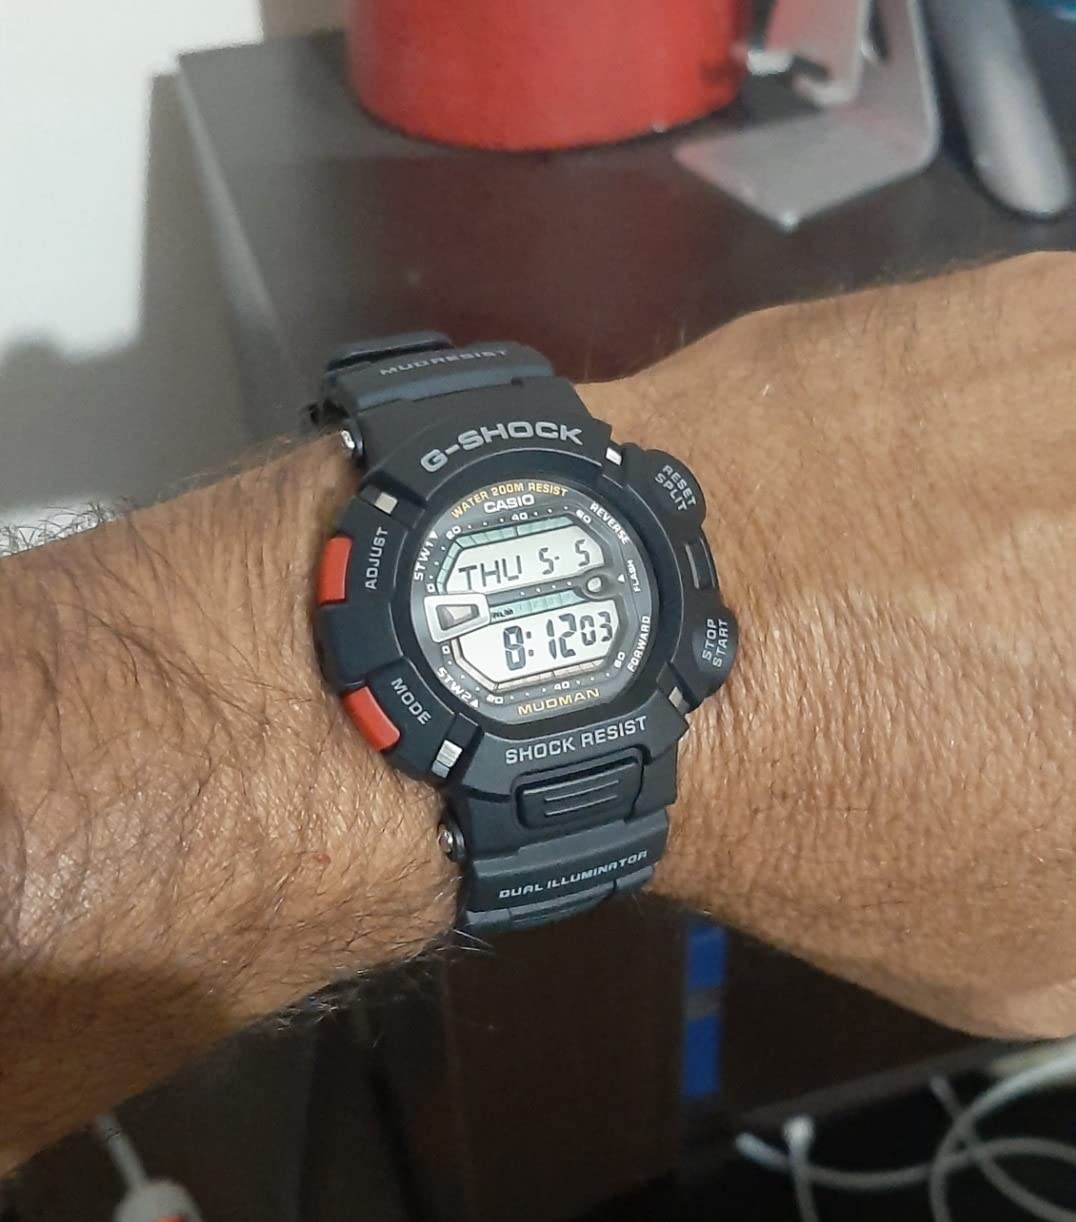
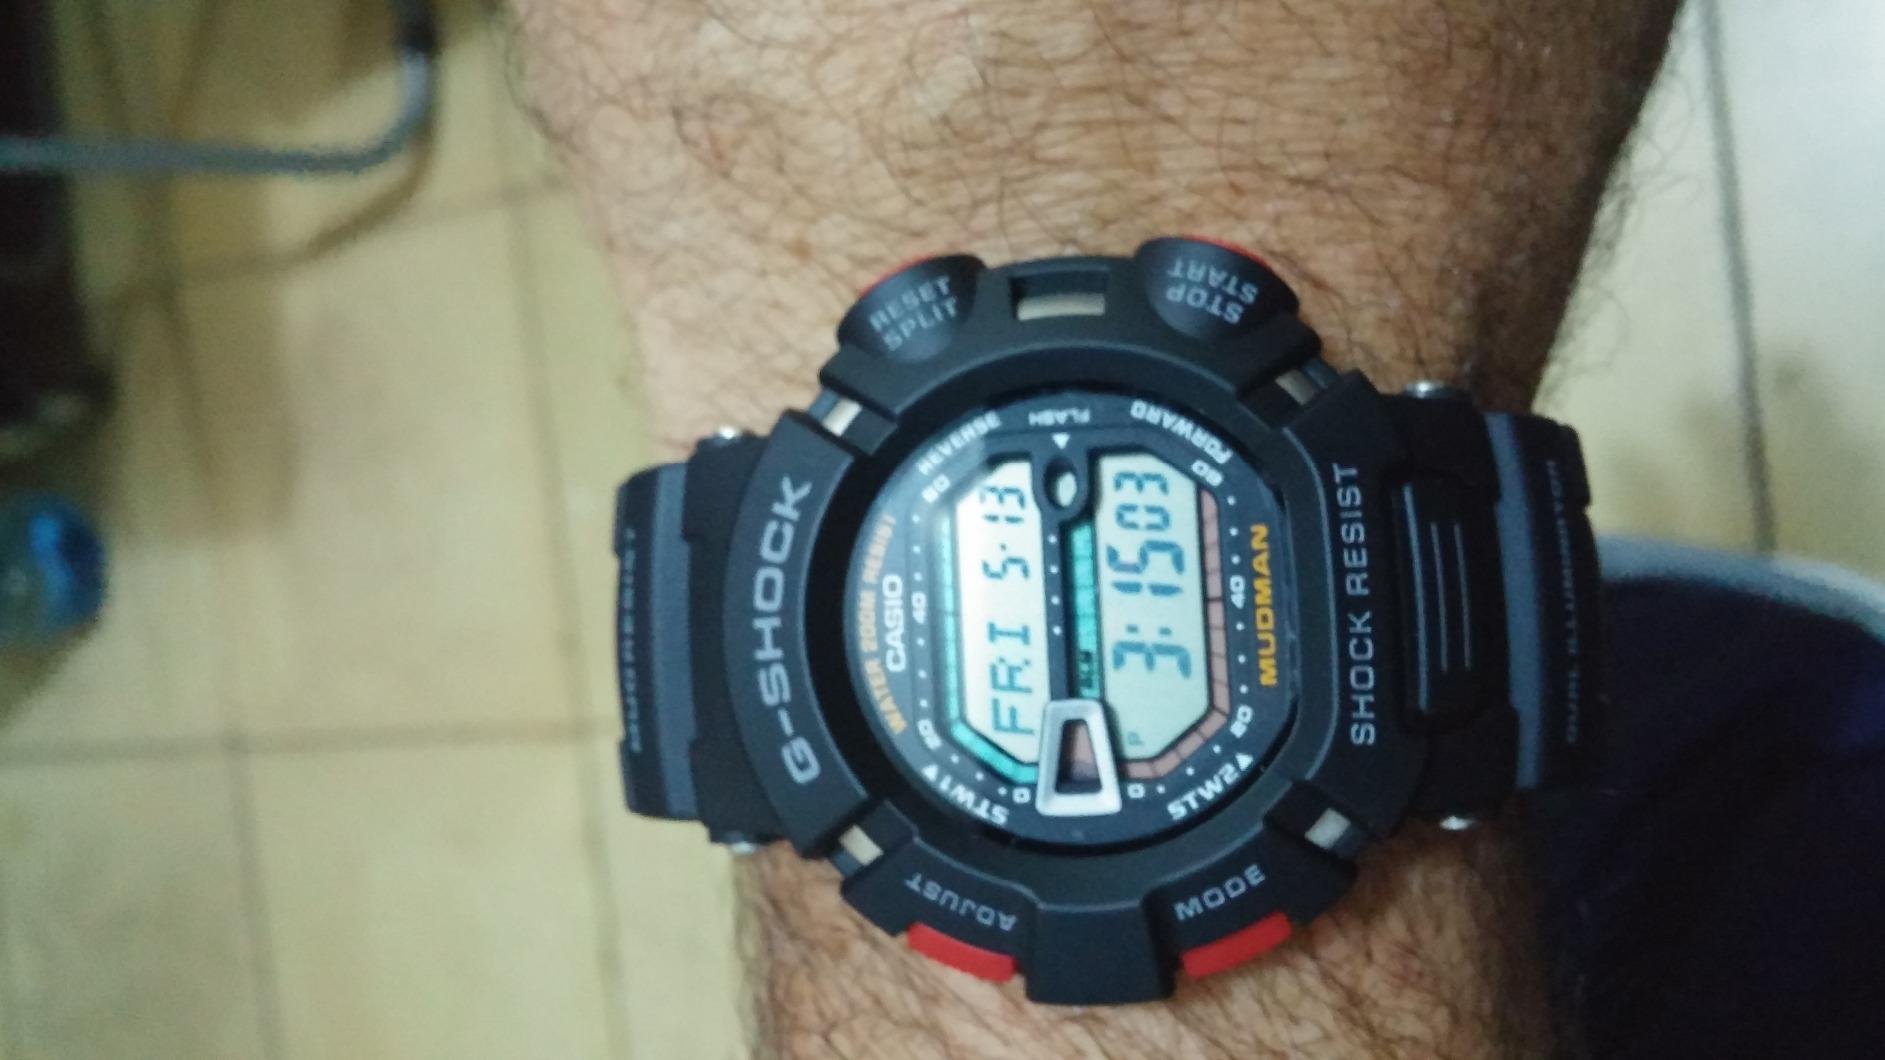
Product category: accessories_watch
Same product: yes